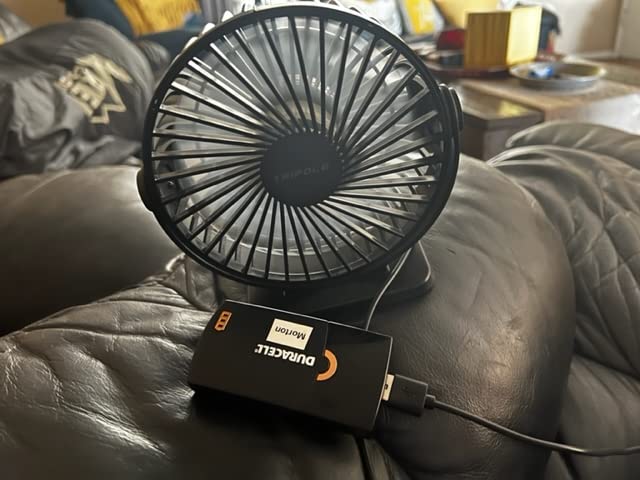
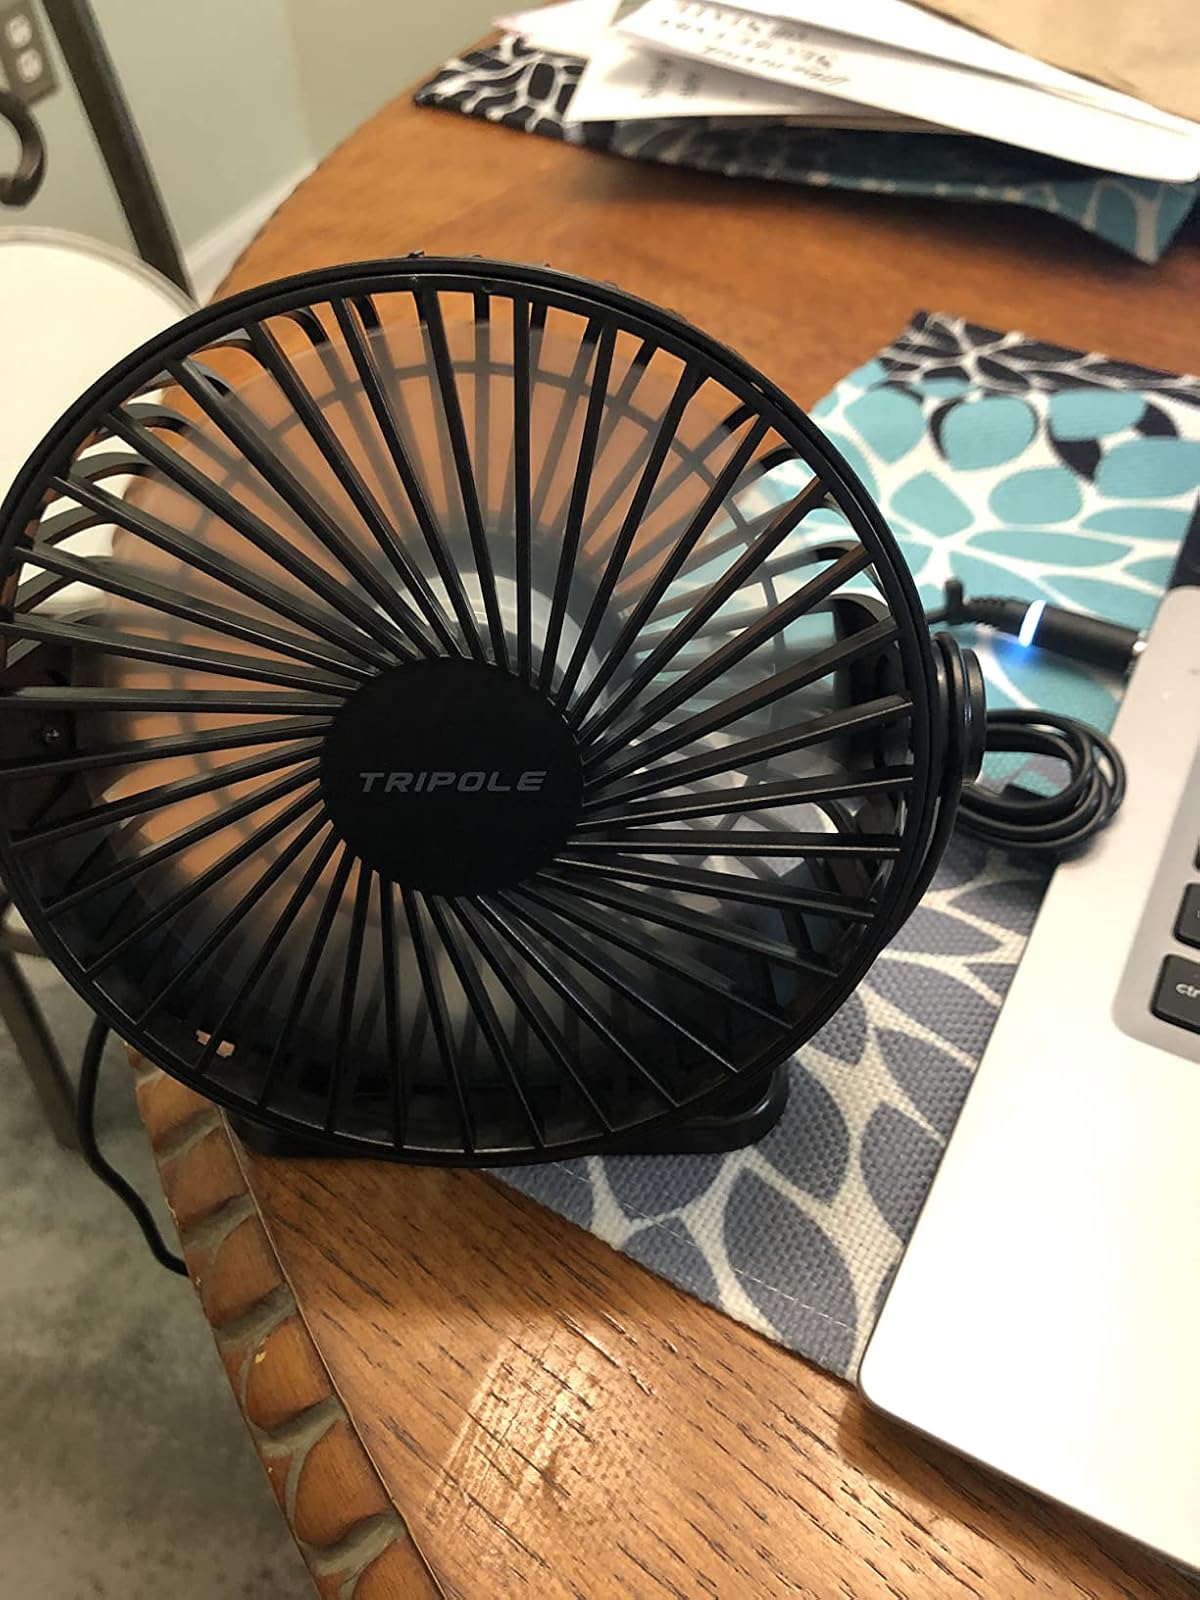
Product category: fan
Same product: yes